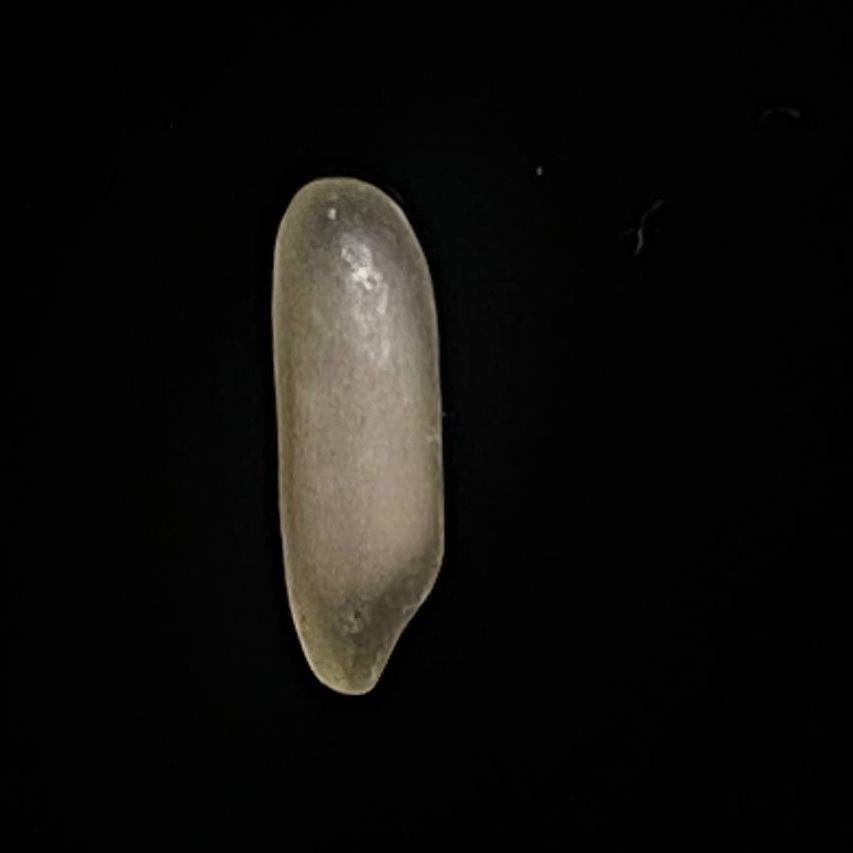
Rice variety: BR29